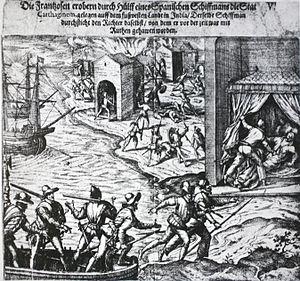
1543 est une année commune commençant un lundi.